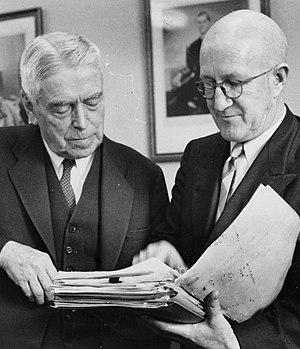
Walter Nash, né le 12 février 1882 à Kidderminster en Angleterre et mort le 4 juin 1968 à Lower Hutt en Nouvelle-Zélande, est un homme d'État néo-zélandais. Membre du Parti travailliste, il est ministre des Finances dans le premier gouvernement travailliste du pays, du 6 décembre 1935 au 13 décembre 1949 sous Michael Savage, puis premier ministre du 12 décembre 1957 au 12 décembre 1960.